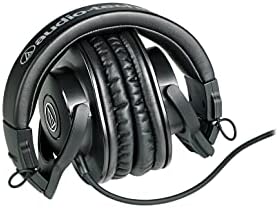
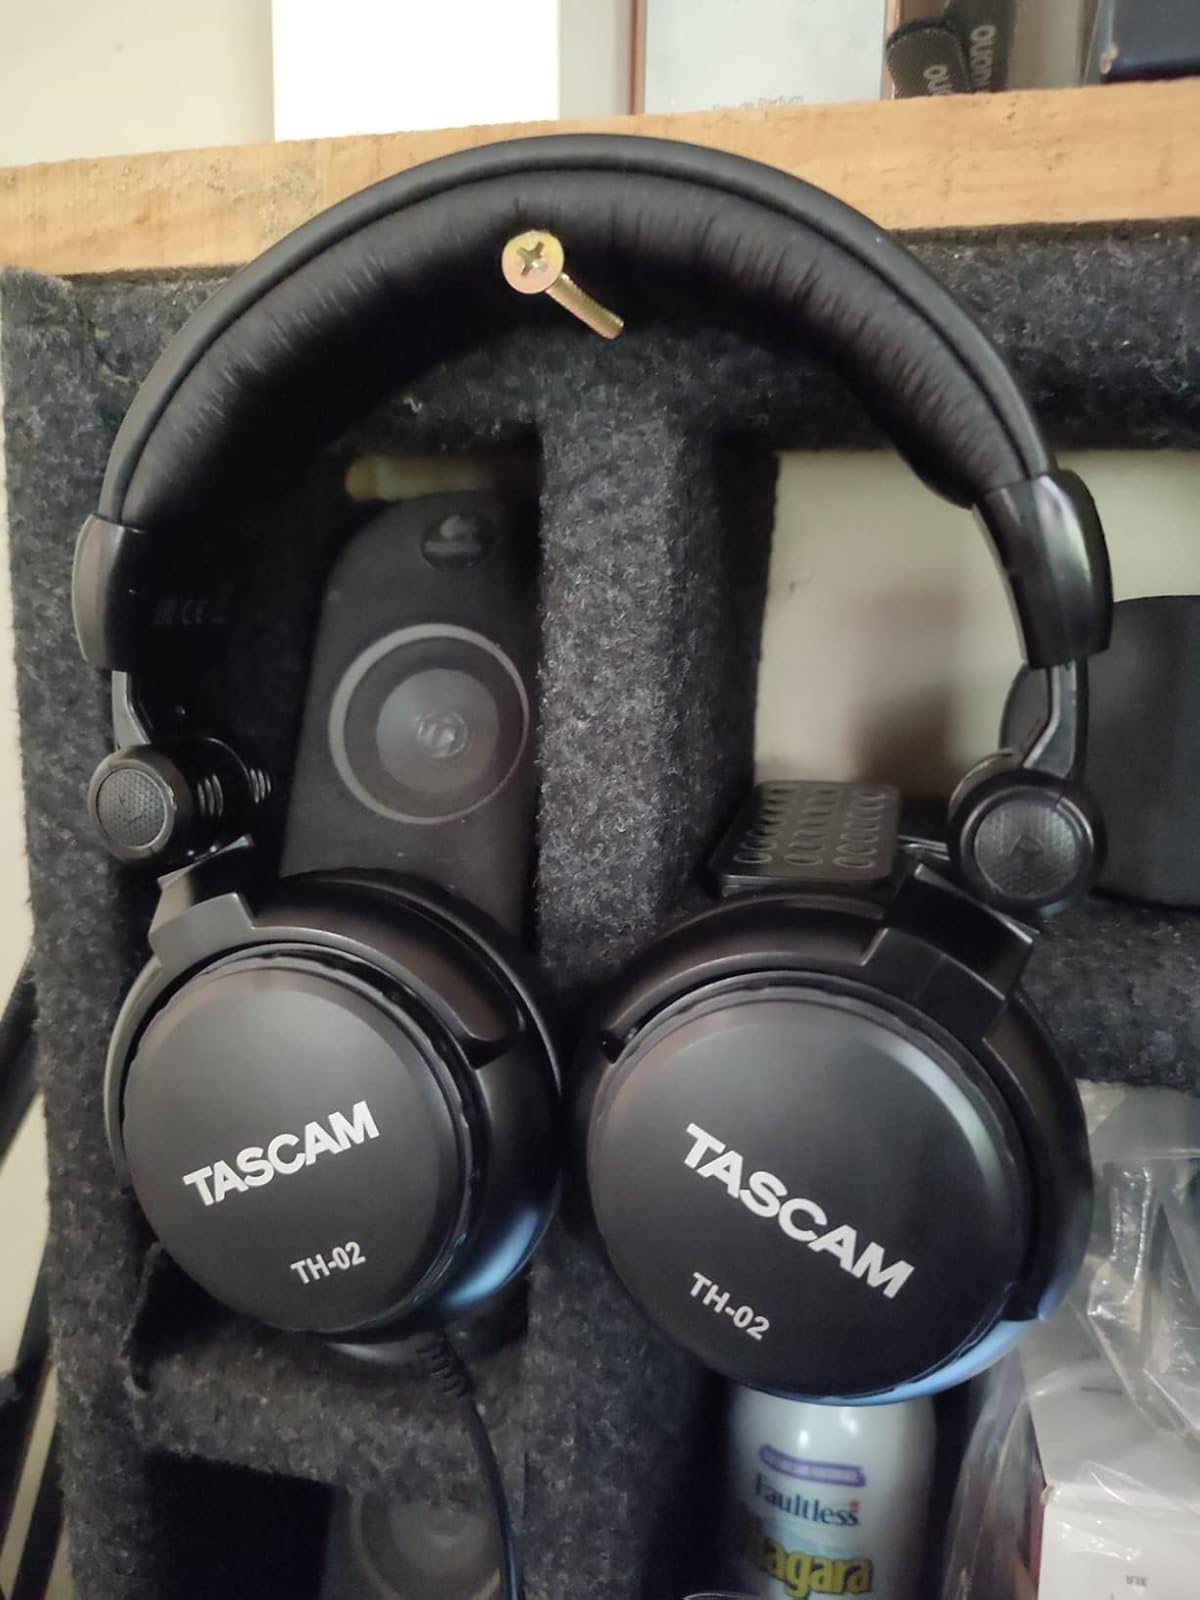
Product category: headphones
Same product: no